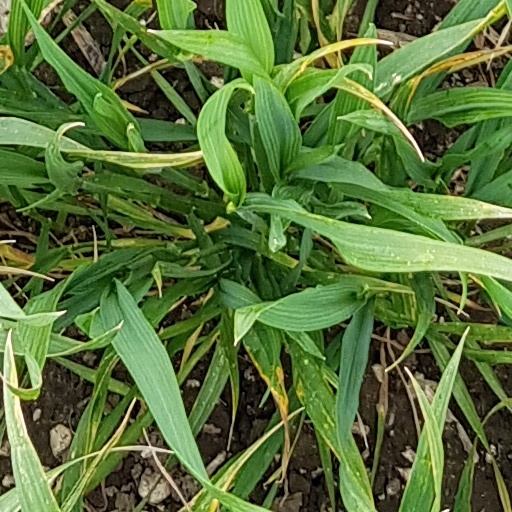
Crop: wheat